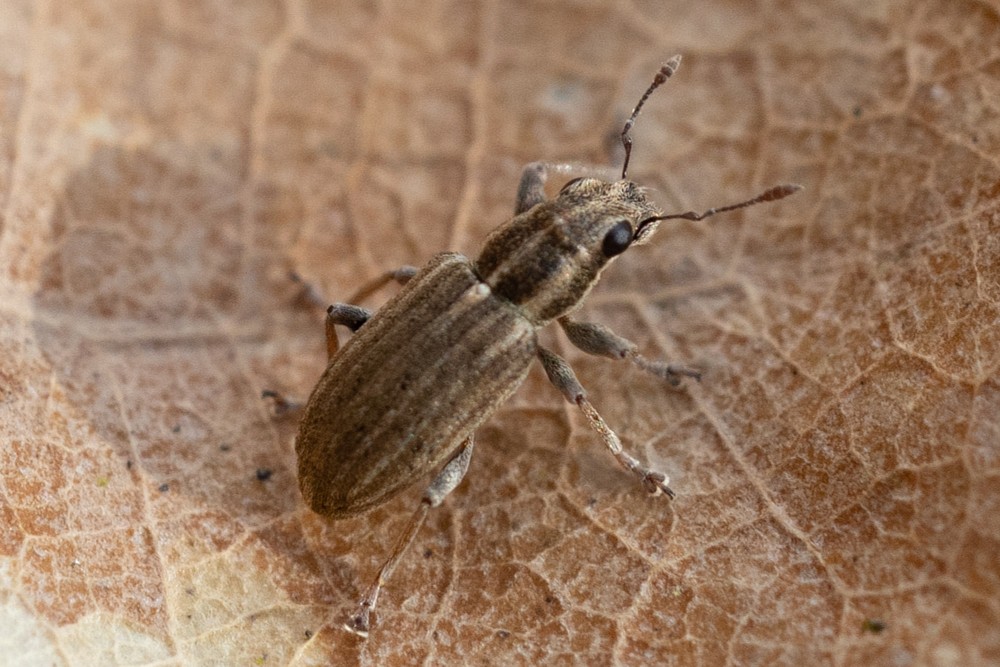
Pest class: pea_leaf_weevil